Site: brandenburg
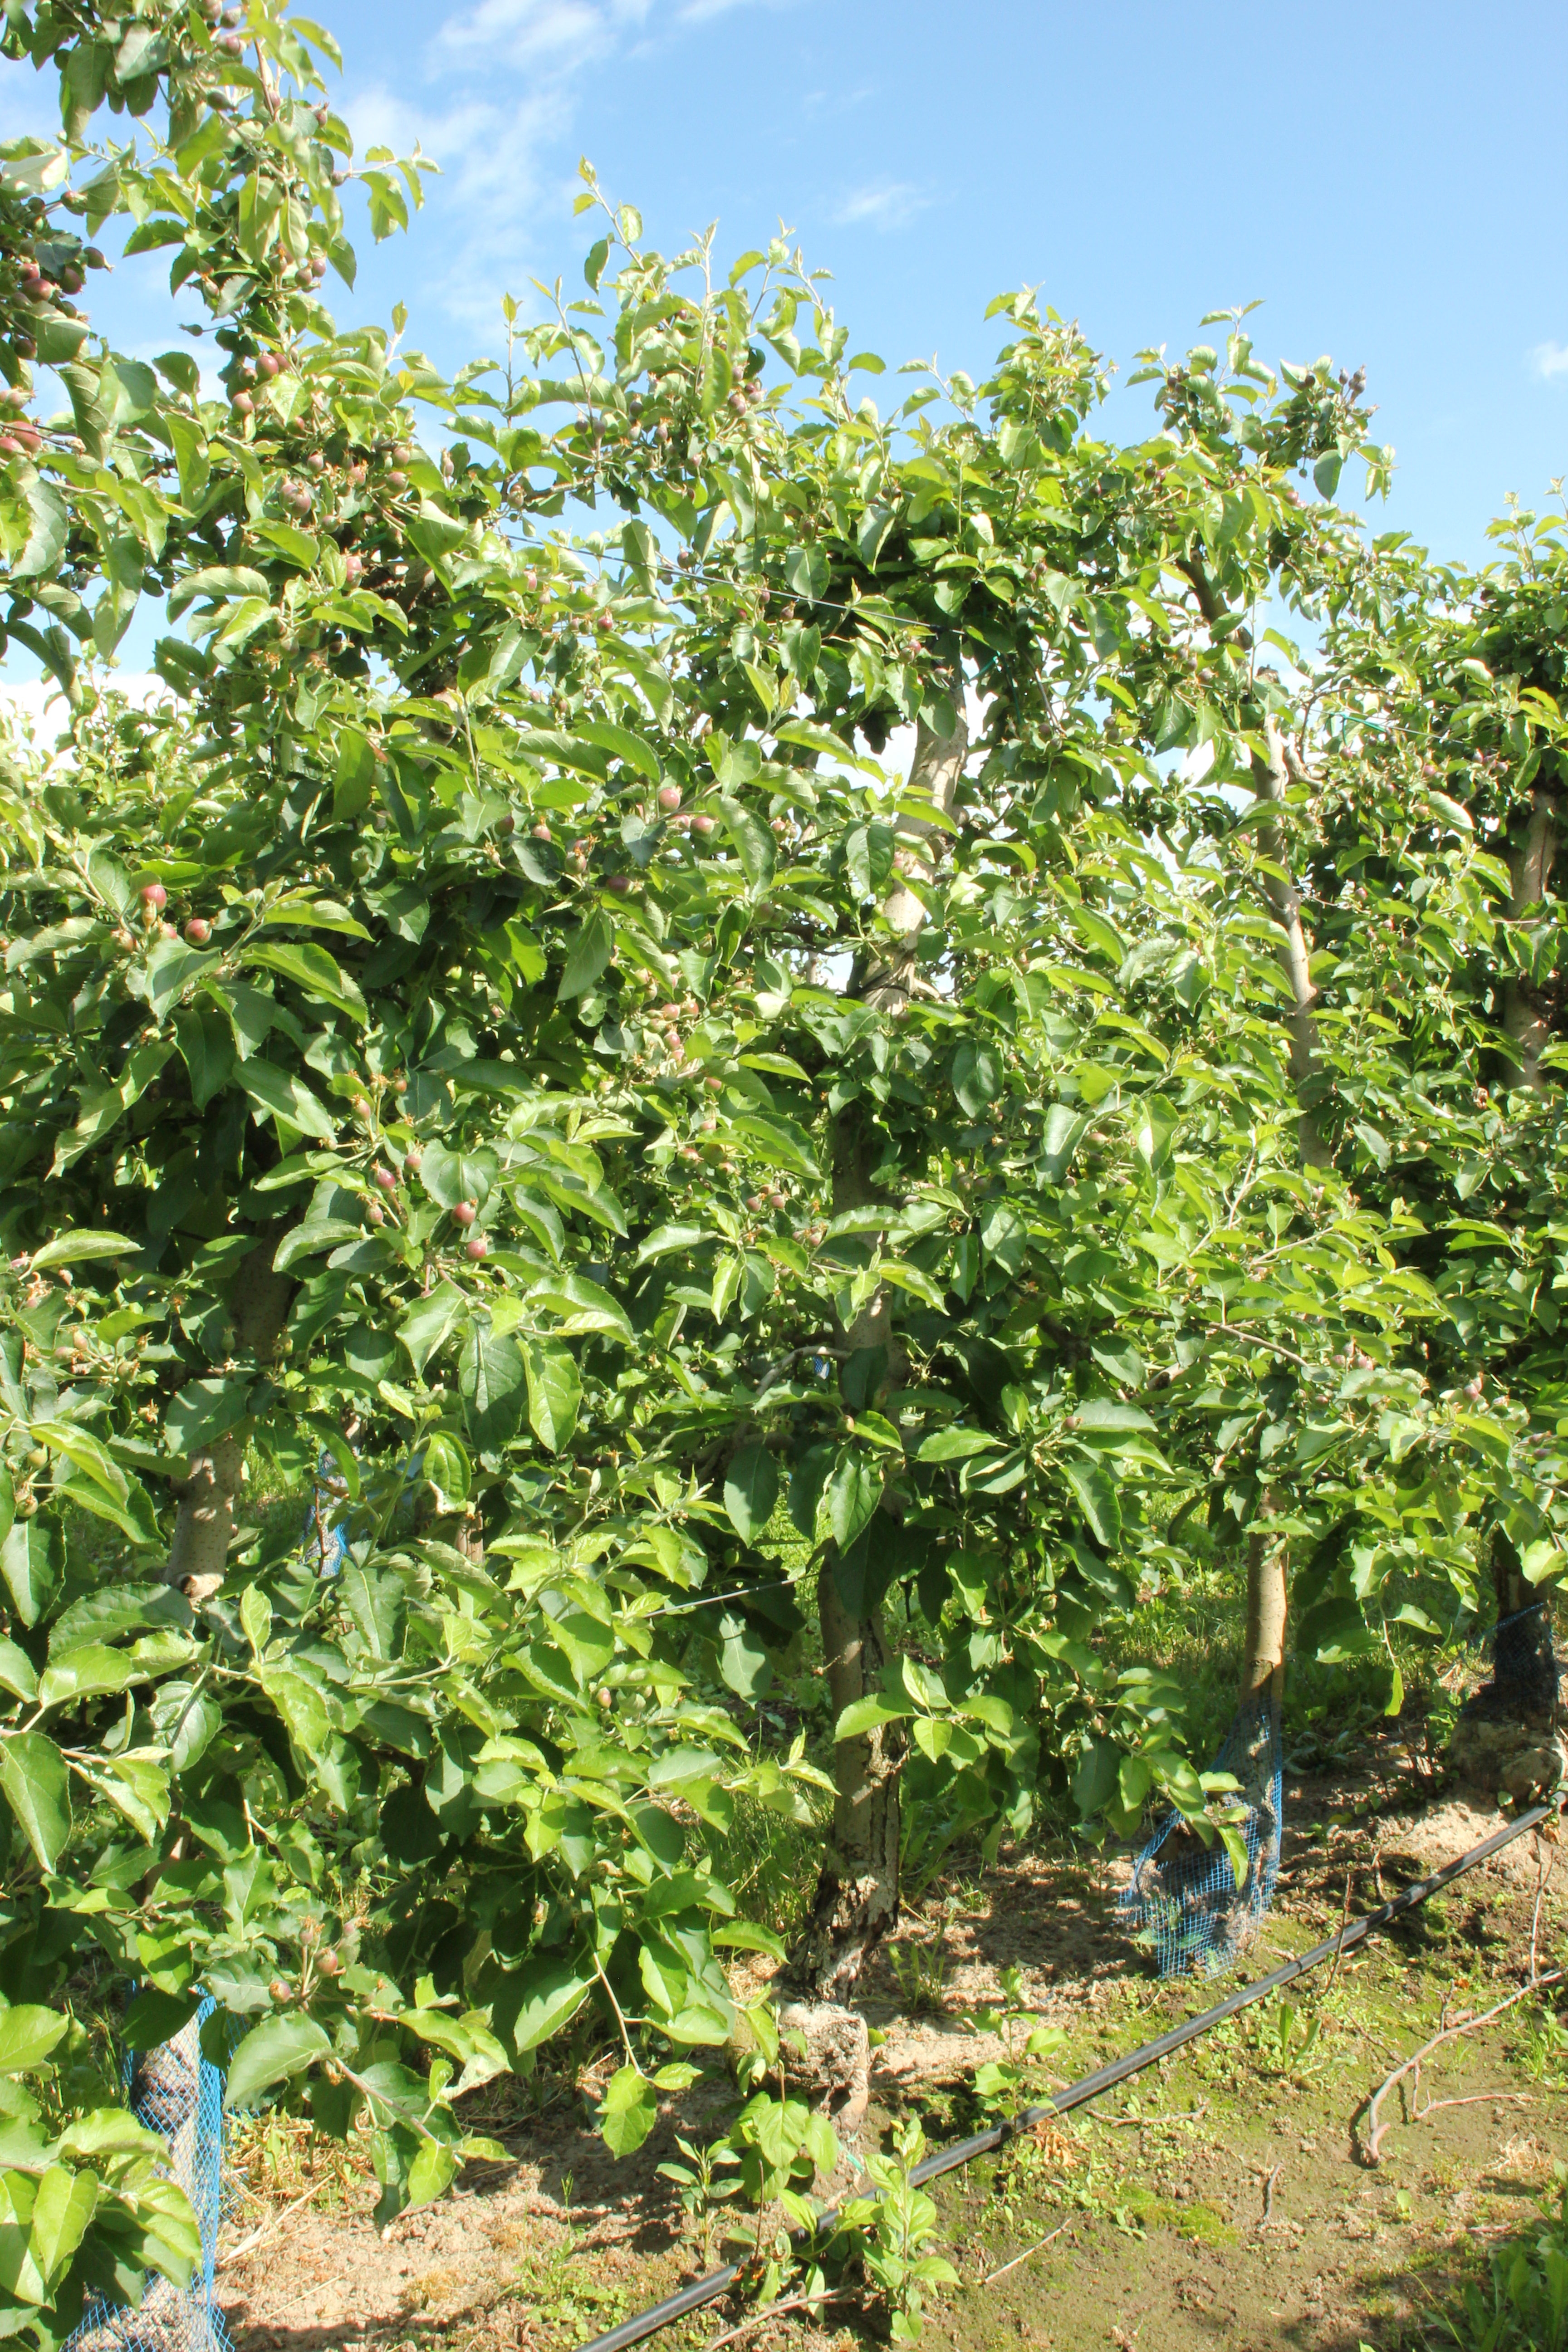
Growth stage (BBCH 72): Development of fruit